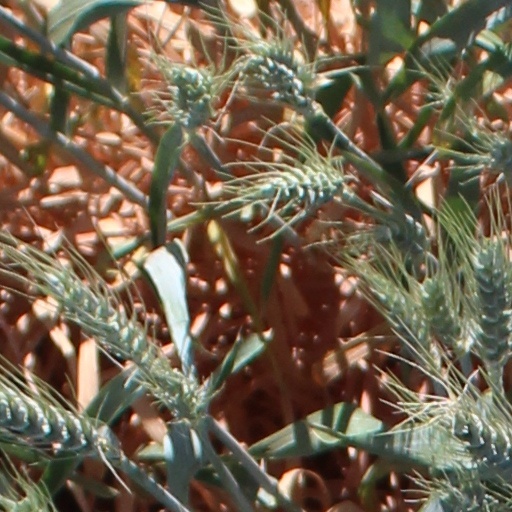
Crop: wheat